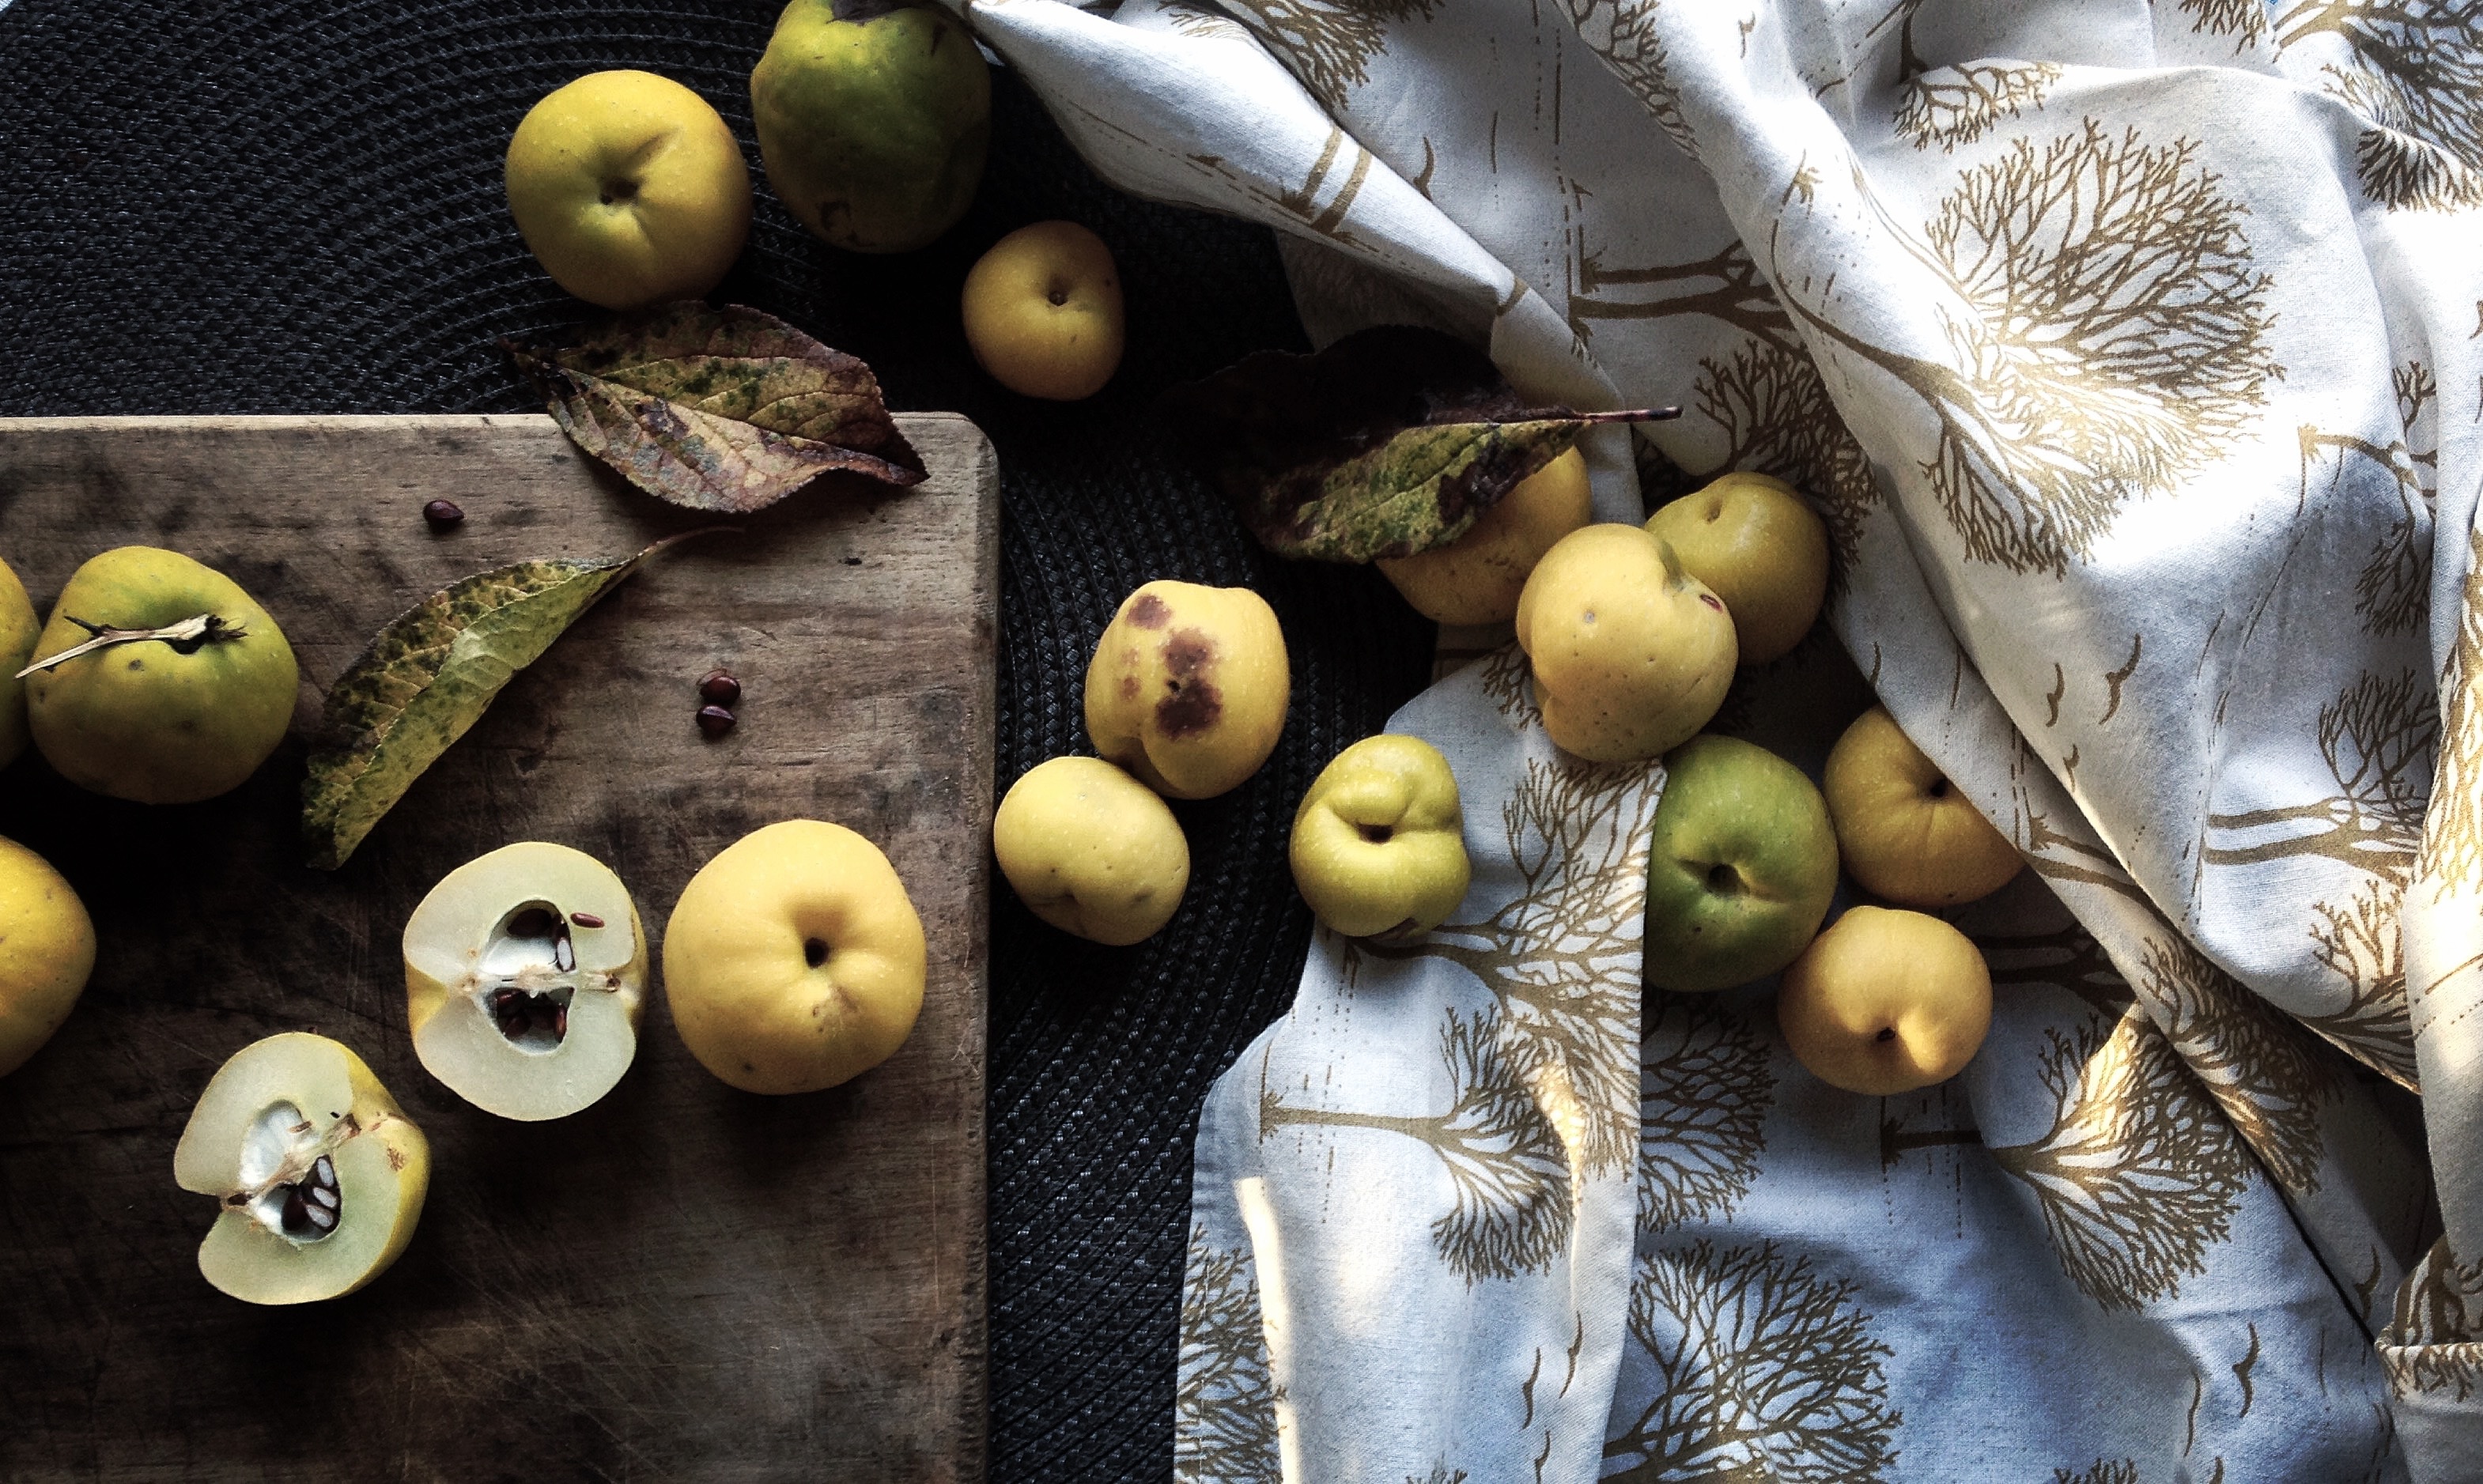
plant, fruit, food, produce, autumn, quince, dining table, preparations, flowering plant, pips, land plant